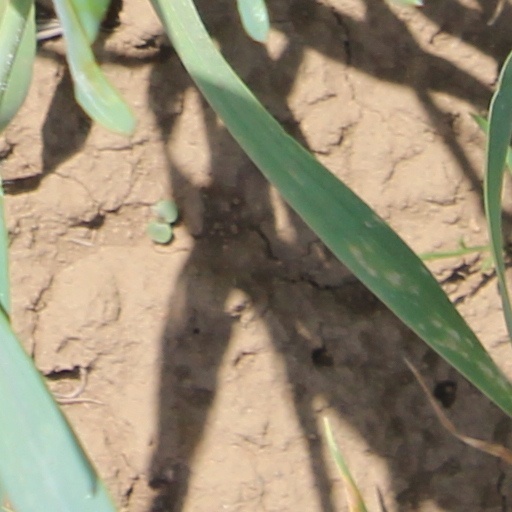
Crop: wheat